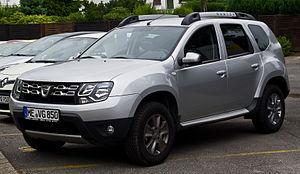
Dacia est un constructeur d'automobiles roumain, filiale du groupe français Renault. Les véhicules produits sont commercialisés sous la marque Dacia en Europe et sous la marque Renault dans le reste du monde. En 2017, 610 150 voitures Dacia et 637 700 véhicules Renault ont été produits. Dacia est implanté dans cinq villes Roumaines : Piteşti, Mioveni, Oarja, Bucarest et Titu.